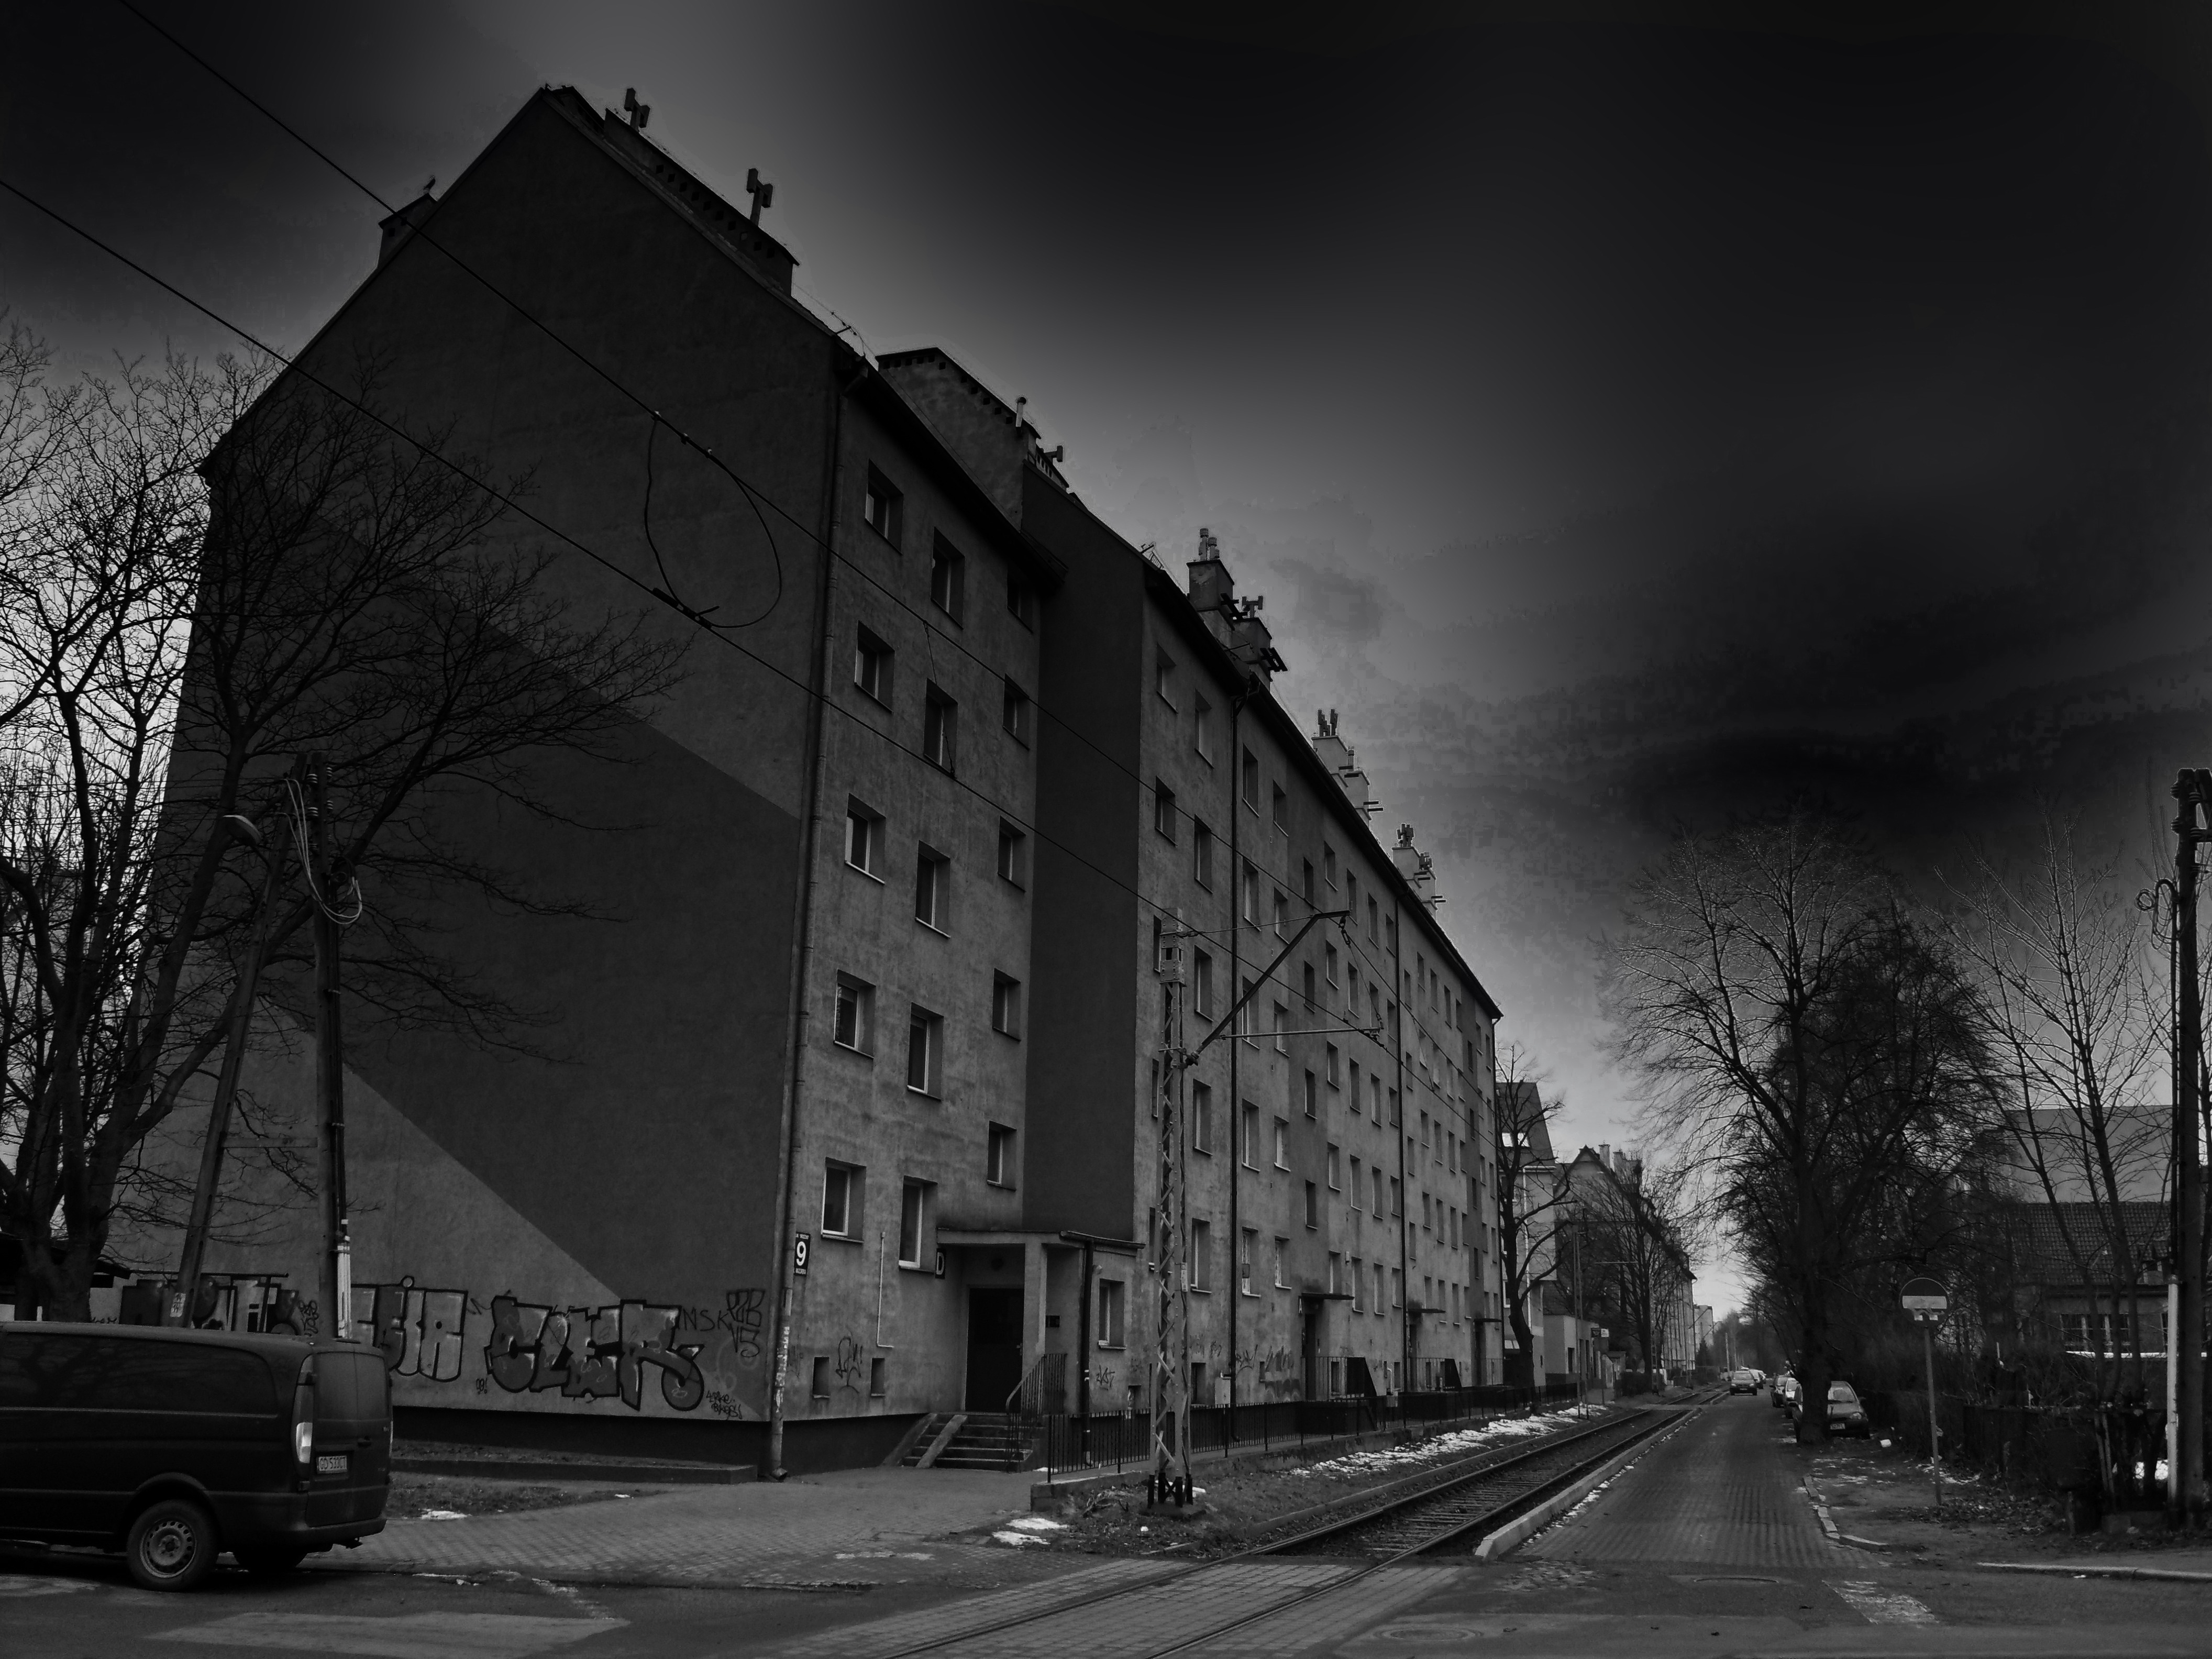
light, black and white, architecture, sky, road, white, street, night, city, urban, cityscape, darkness, black, monochrome, lighting, outside, clouds, buildings, infrastructure, shape, cities, gdansk, urban area, monochrome photography, atmospheric phenomenon, polands